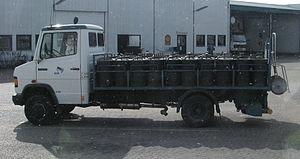
La vidange des latrines désigne l'opération consistant à vider la fosse des latrines des matières qui y sont contenues, afin de pouvoir continuer à les utiliser quand elles sont pleines. Il s'agit d'une partie essentielle de la gestion des boues de vidange en assainissement urbain.